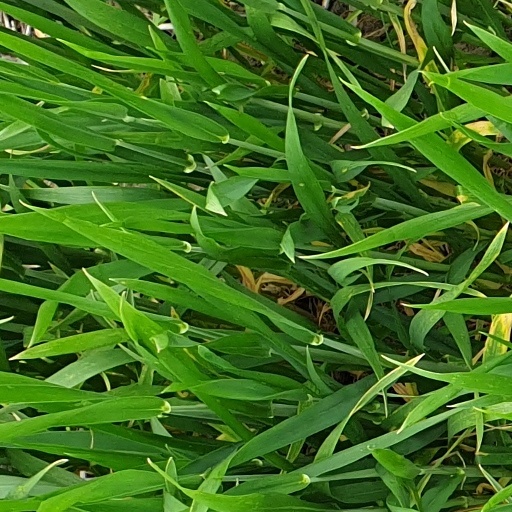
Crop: wheat